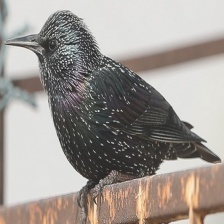
Species: COMMON STARLING
Scientific name: STURNUS VULGARIS